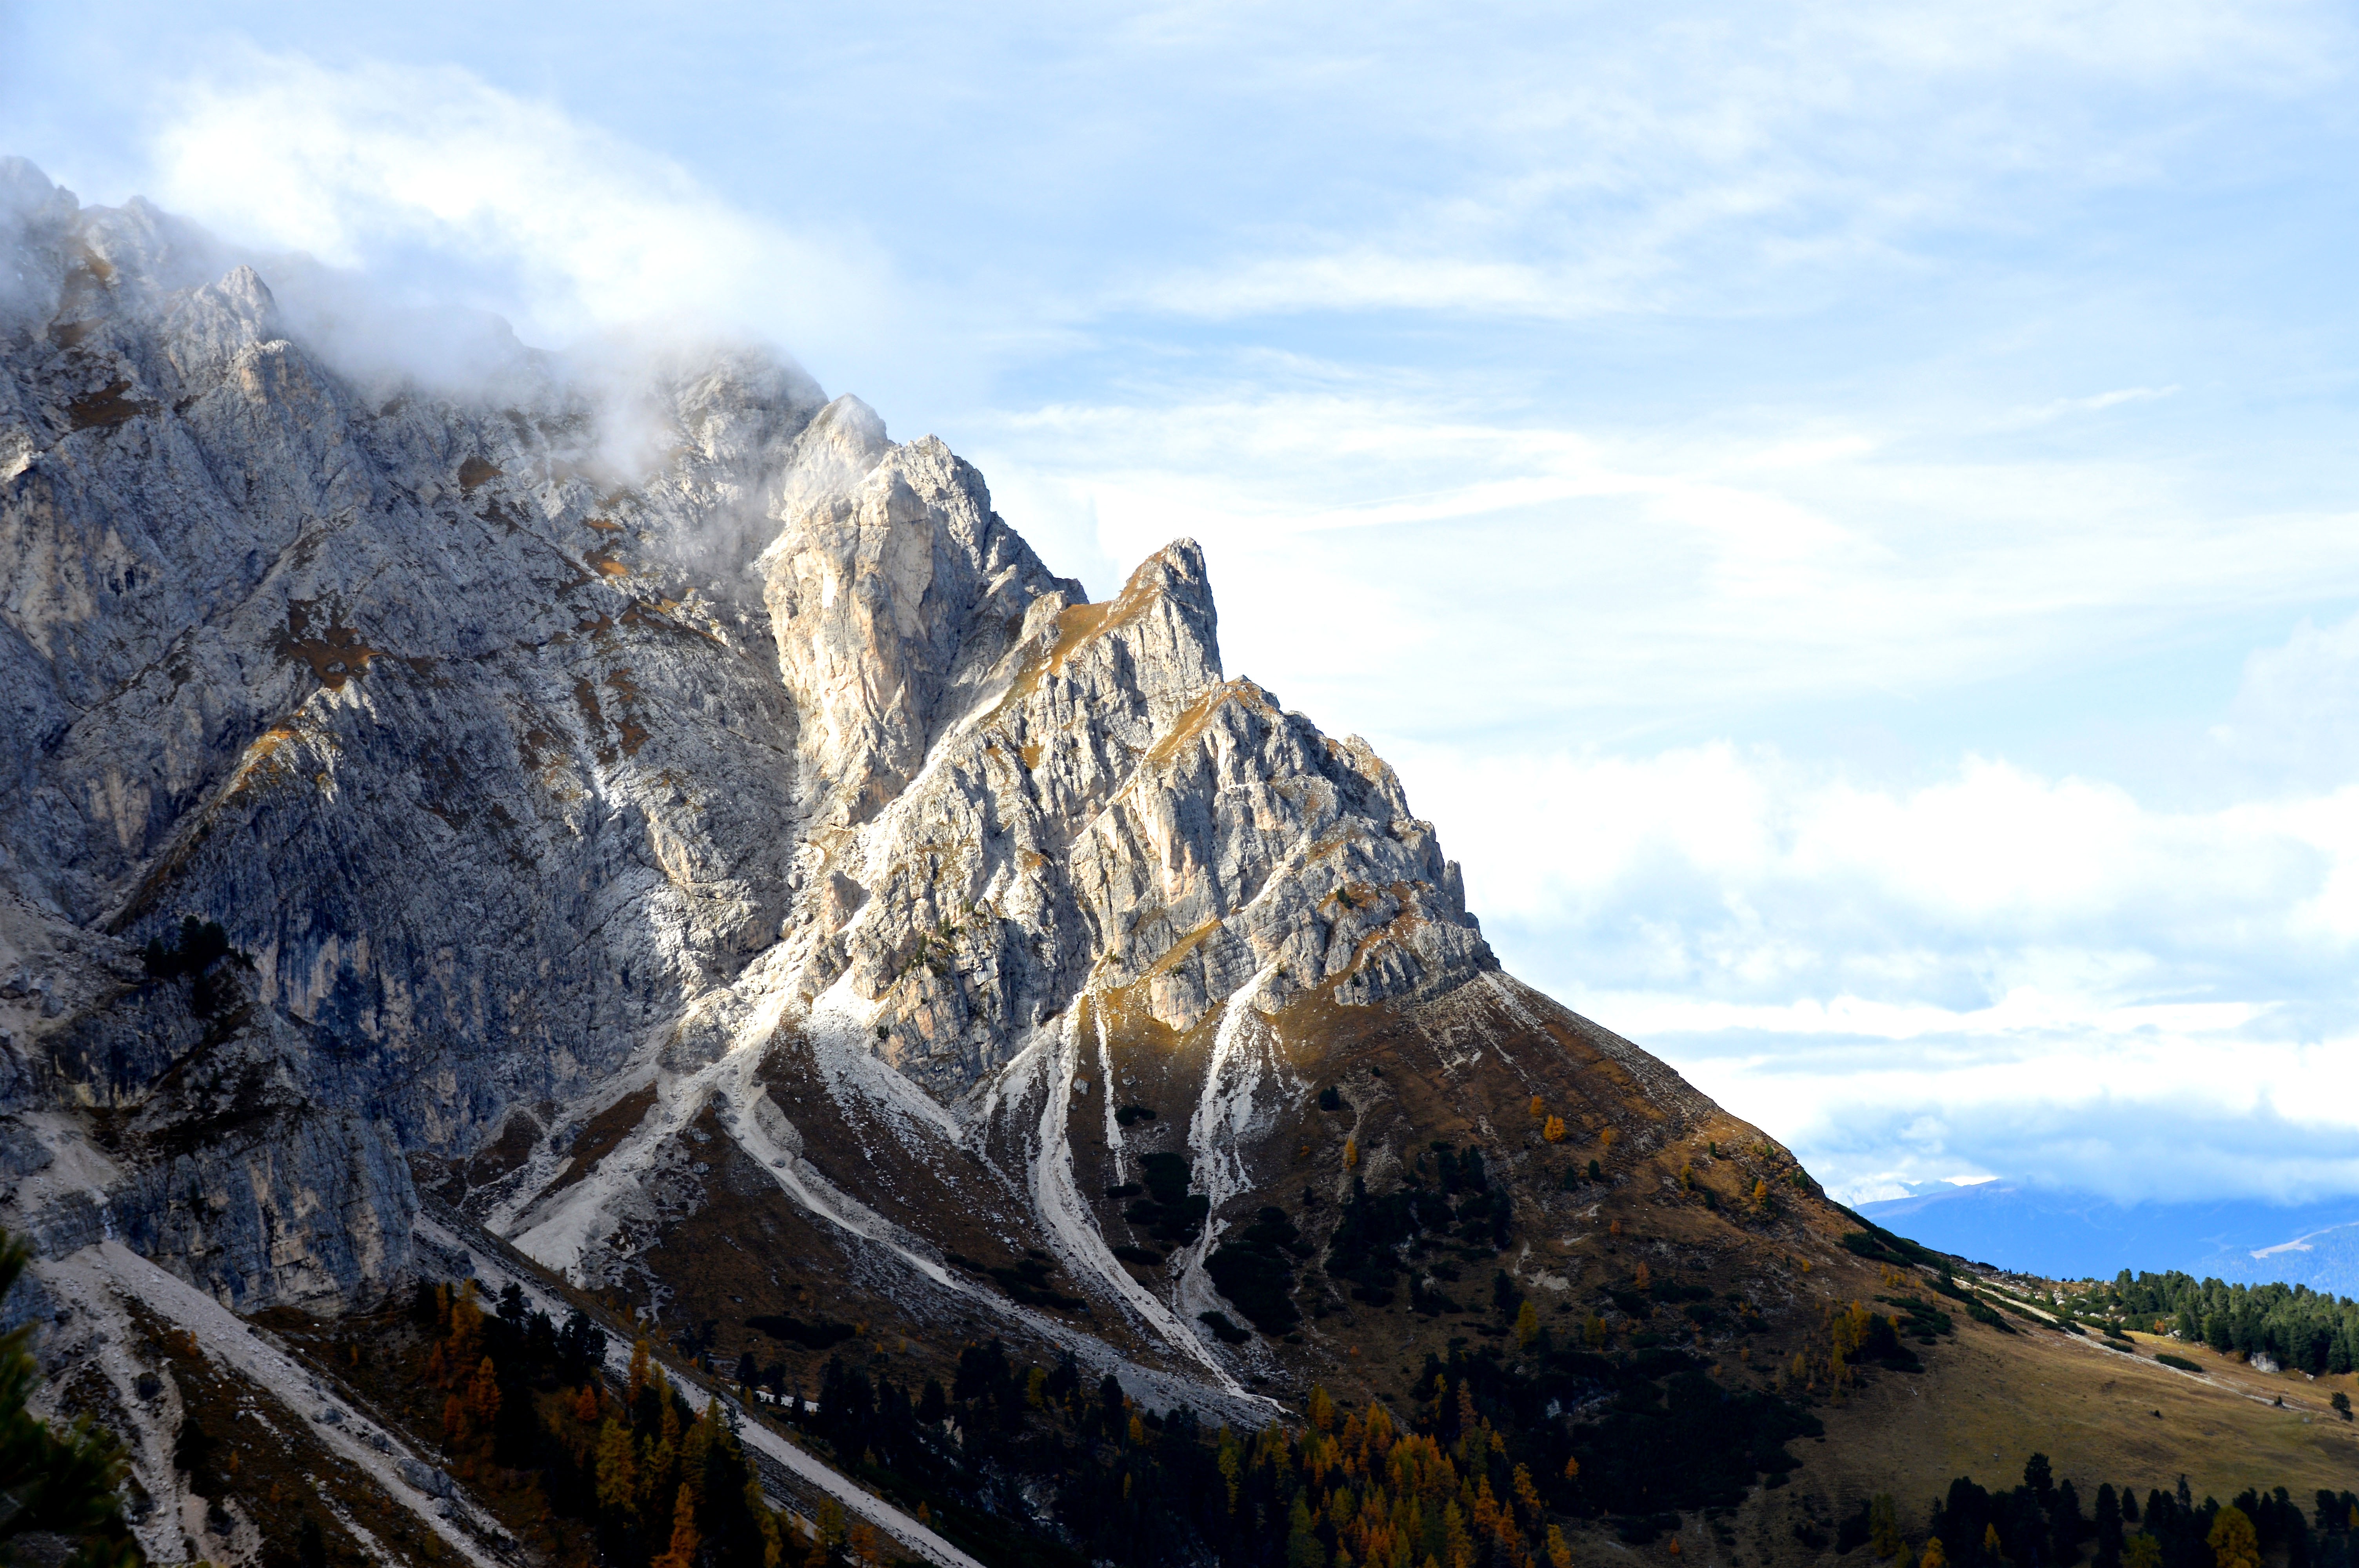
landscape, rock, wilderness, mountain, snow, winter, sun, adventure, mountain range, summer, relax, holiday, alpine, leisure, ridge, summit, mountaineering, clouds, relaxation, geology, mountains, alps, alm, dolomites, wellness, landform, peitlerkofel, summer holiday, geographical feature, mountainous landforms, geological phenomenon